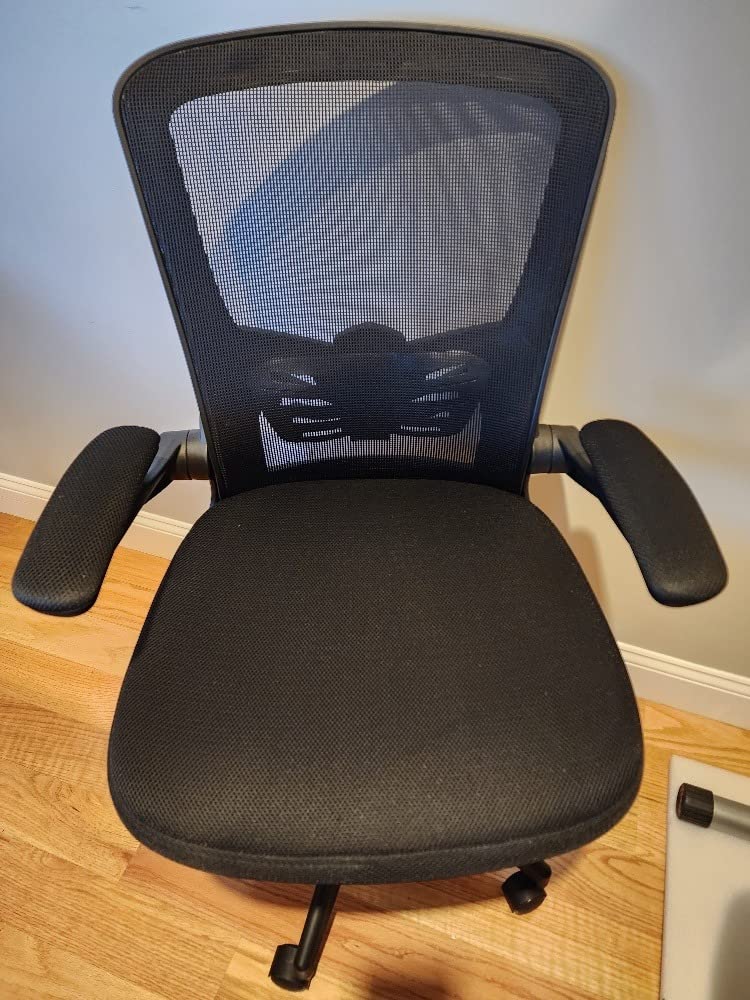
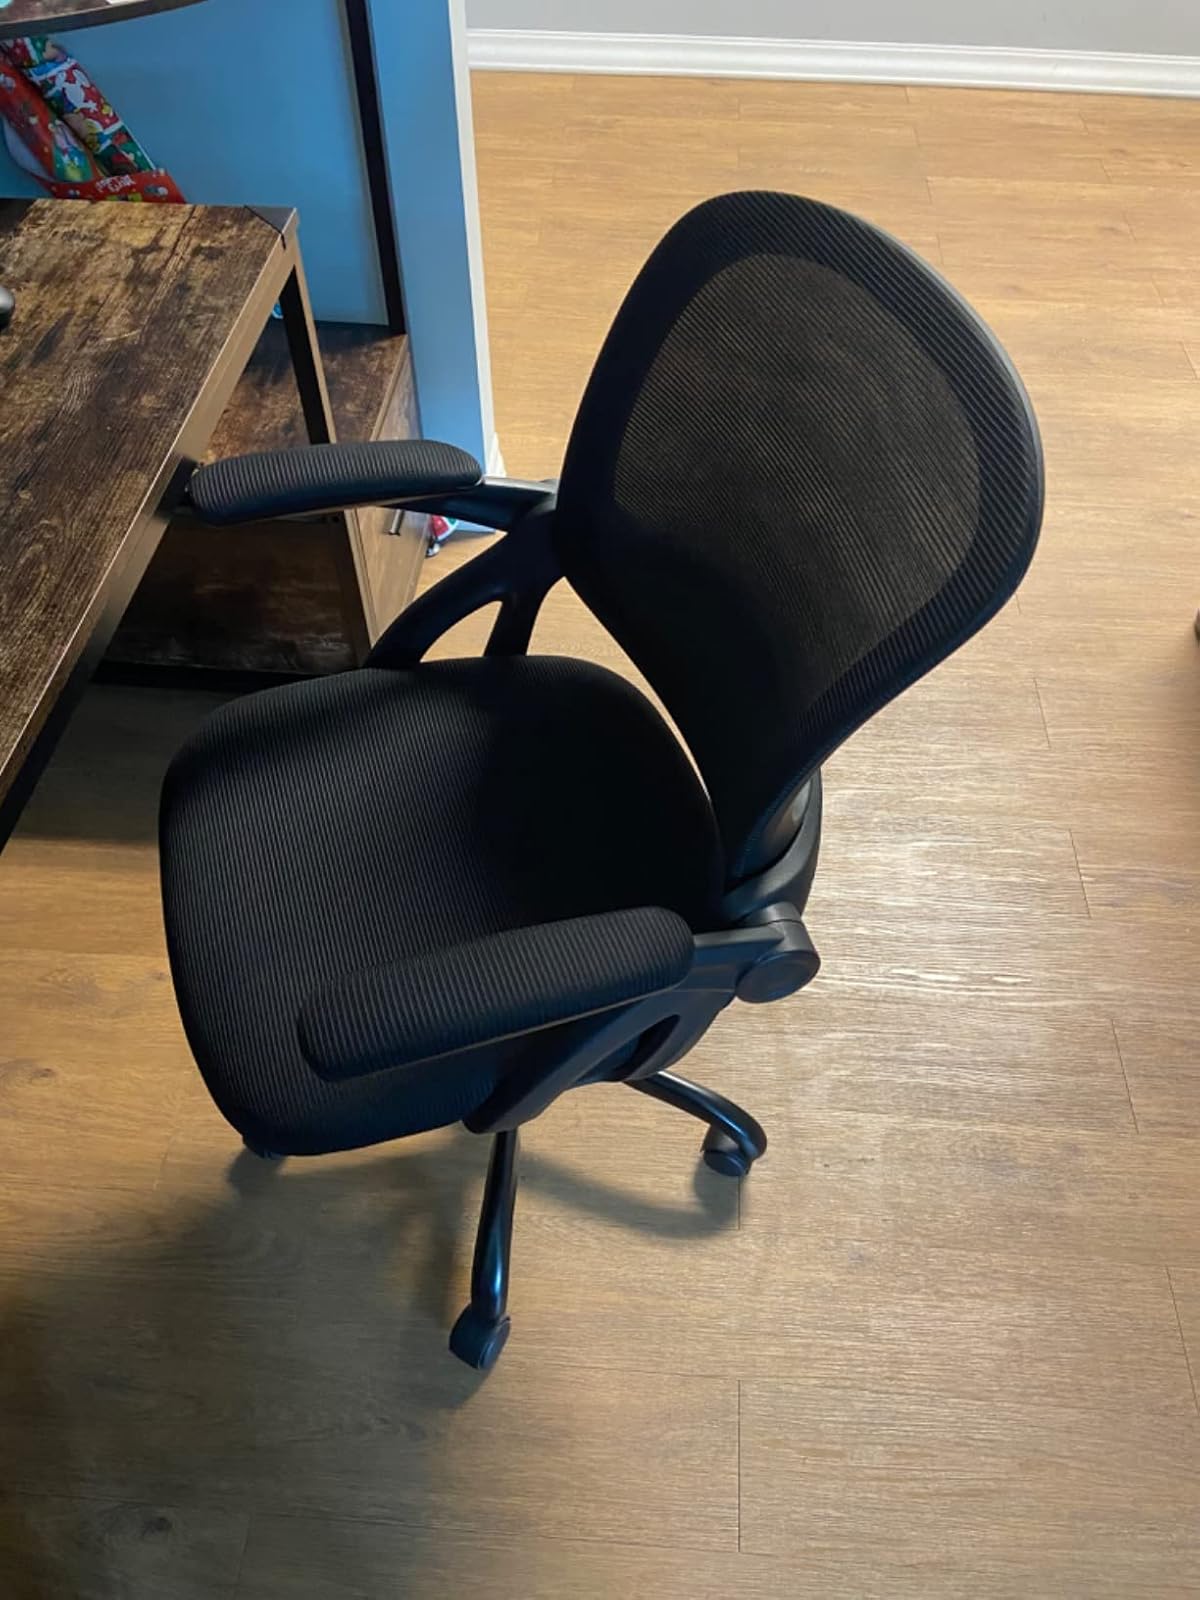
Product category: items_chair
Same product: no